Boddam branch line

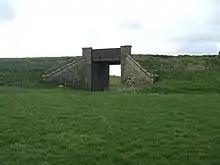
Bridge over the trackbed near Pitlurg station.

Unlike the Formartine and Buchan Railway, the route of the line was not preserved as it closed far earlier. That said, few parts of the line are built on and many farms have not gone to the trouble of levelling the ground on the route. Most of the route is still visible, with several embankments, cuttings and road overbridges still in situ along the route (however many have been backfilled to allow farm access).